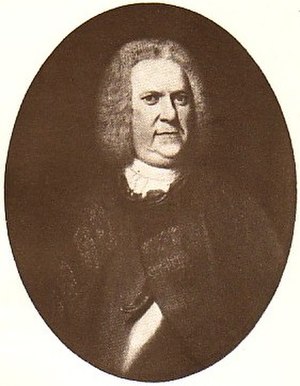
Philip Ditlev Trampe
Philip Ditlev Trampe
Philip Ditlev greve Trampe var en dansk officer og godsejer.